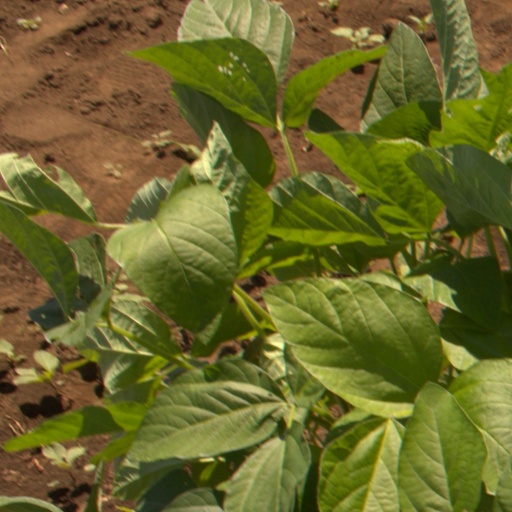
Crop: soybean